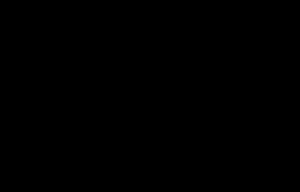
Les classes de fonctionnement des amplificateurs électroniques sont un système de lettres utilisé pour caractériser les amplificateurs électroniques. Ce classement assigne une lettre pour chaque schéma d’amplificateur électronique.
Un transistor bipolaire est un dispositif électronique à base de semi-conducteur de la famille des transistors. Son principe de fonctionnement est basé sur deux jonctions PN, l'une en direct et l'autre en inverse. La polarisation de la jonction PN inverse par un faible courant électrique permet de « commander » un courant beaucoup plus important, suivant le principe de l'amplification de courant. Il est à noter qu'aucun électron n'est effectivement « créé » : la polarisation appropriée permet à un réservoir d'électrons libres de circuler différemment.